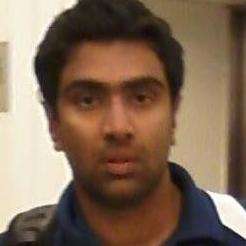
Age: 26